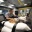
Label: ambulance